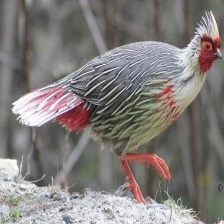
Species: BLOOD PHEASANT
Scientific name: ITHAGINIS CRUENTUS